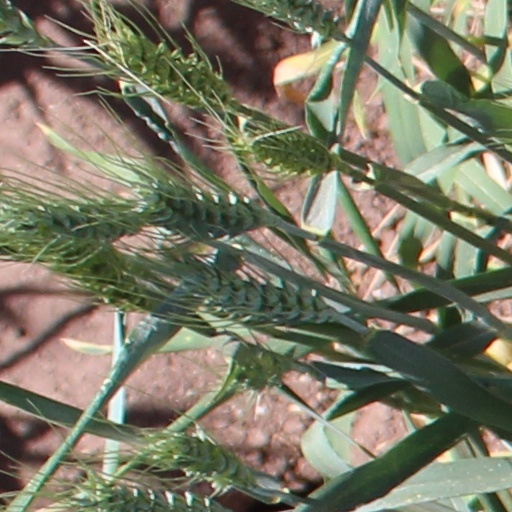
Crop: wheat